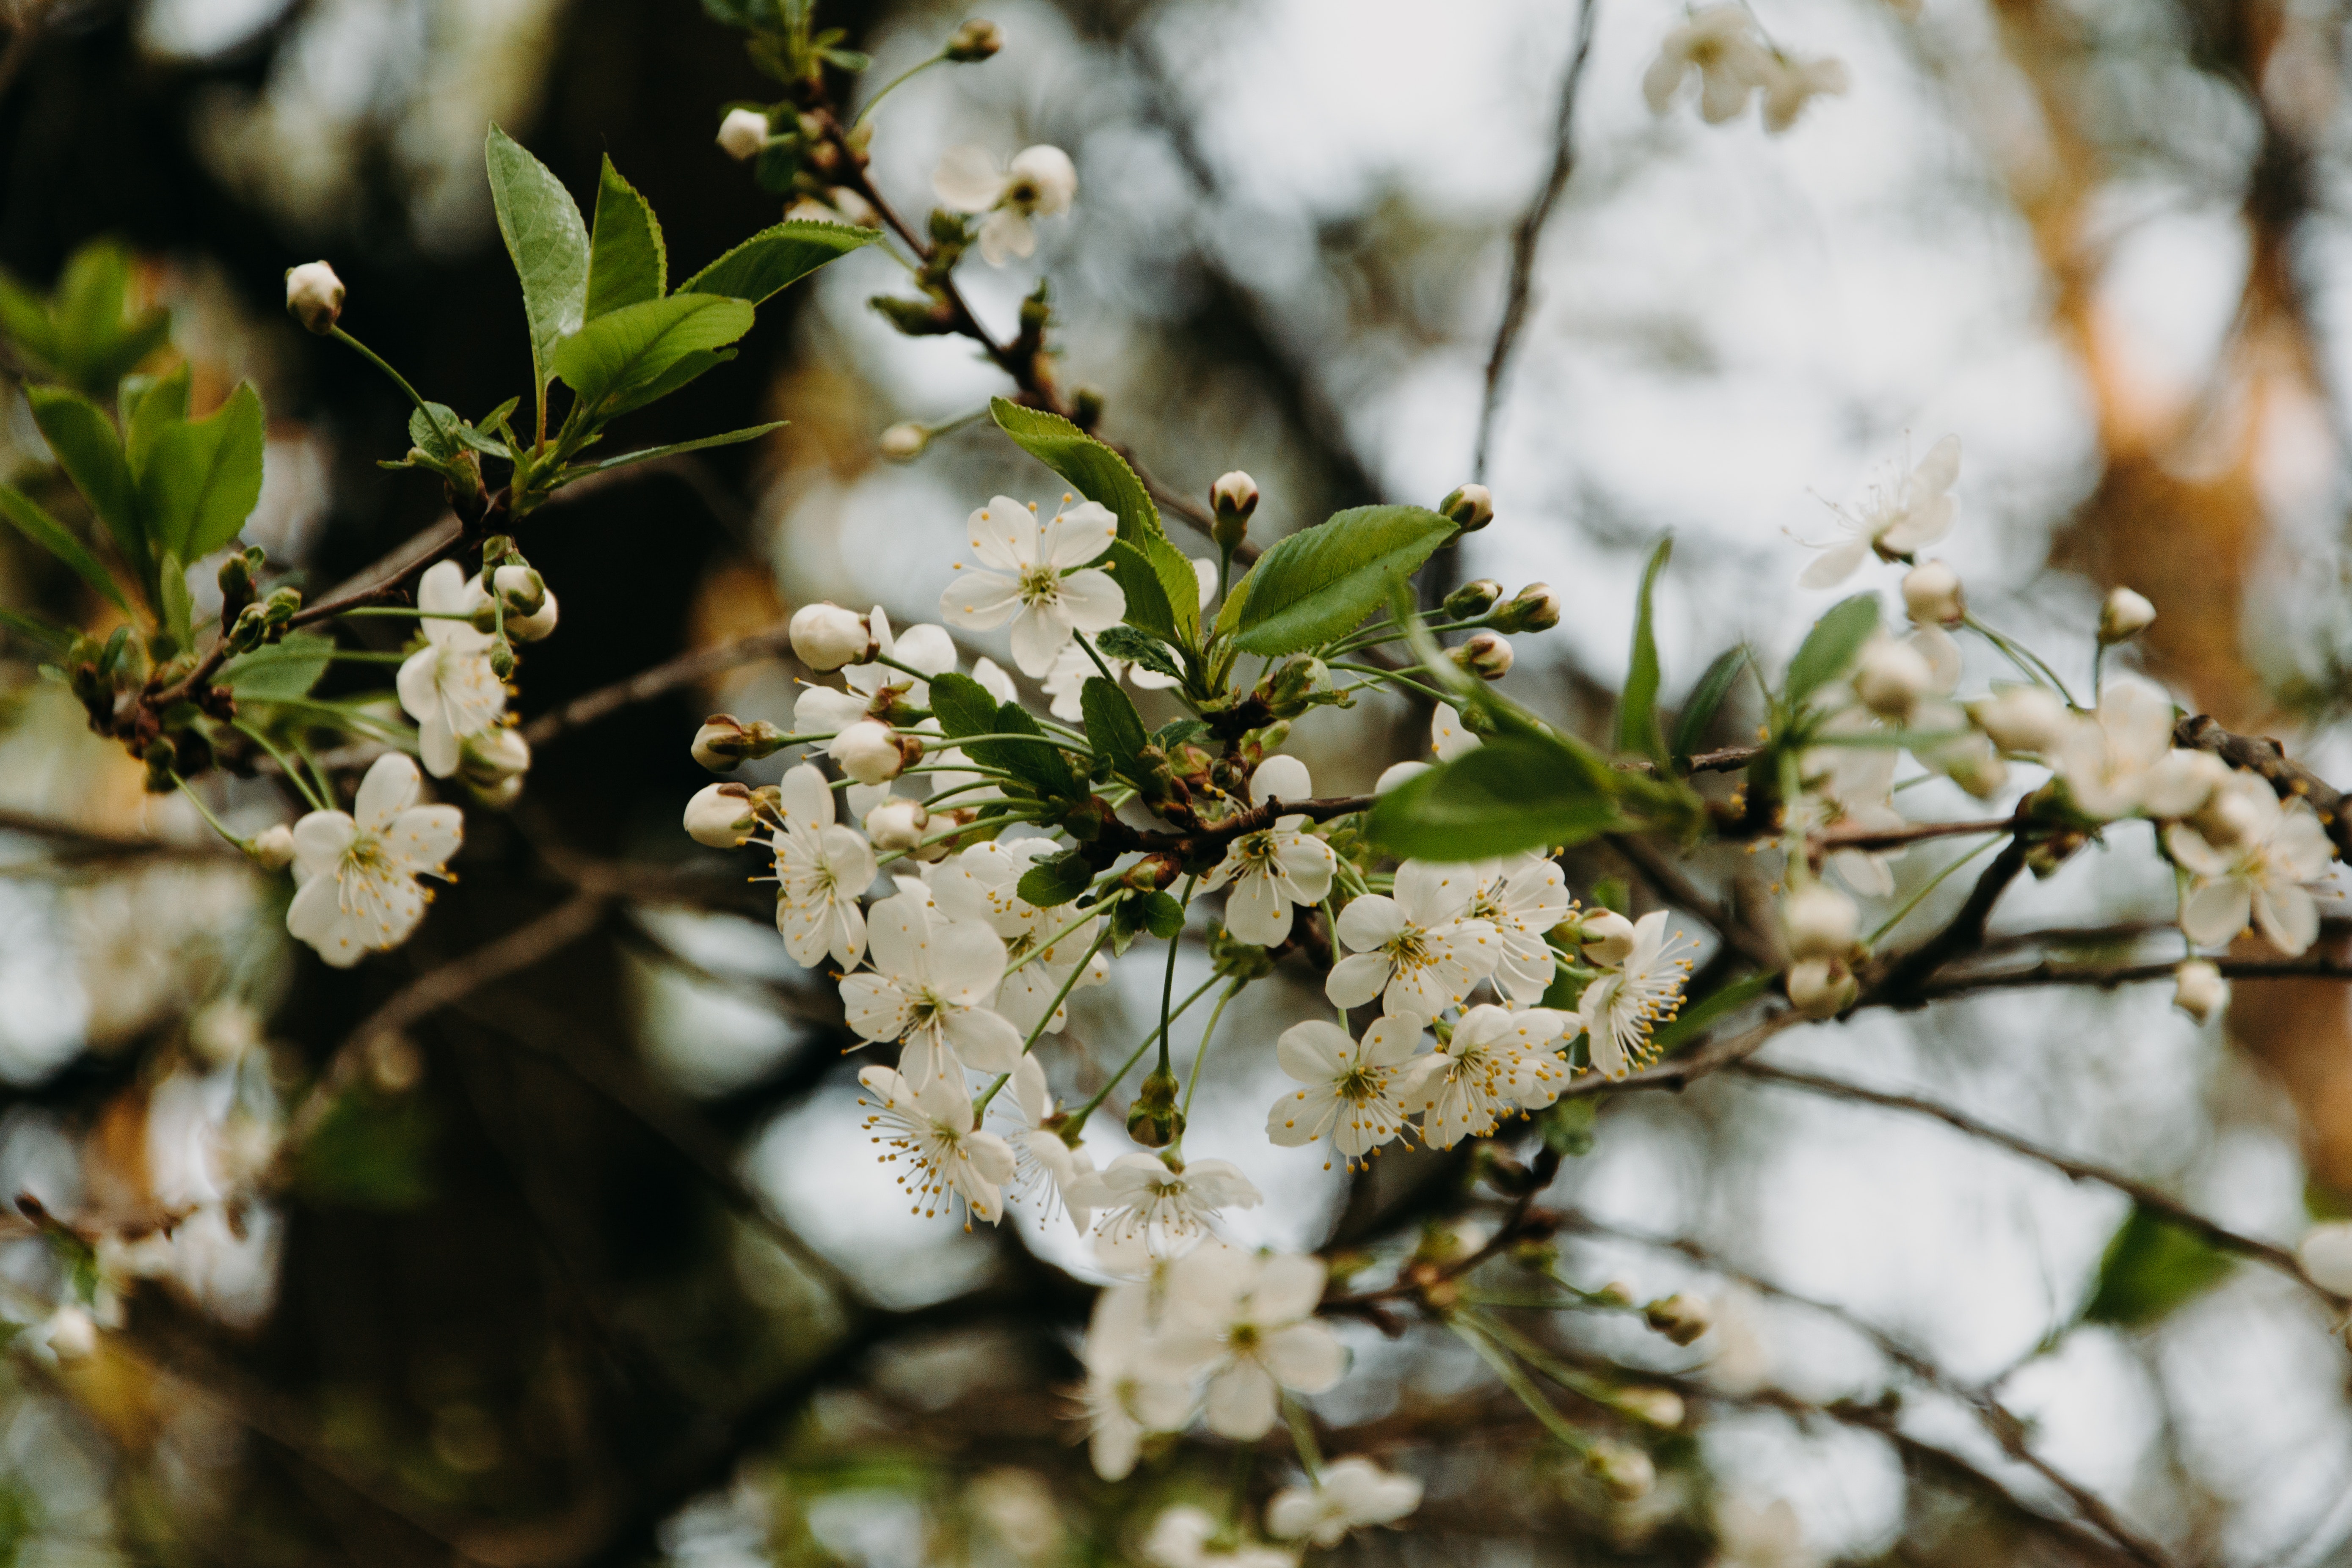
flower, branch, spring, plant, tree, blossom, woody plant, twig, prunus spinosa, flowering plant, prunus